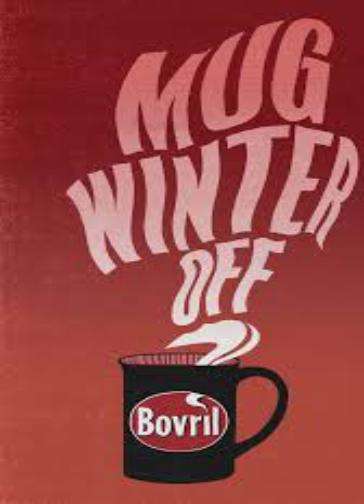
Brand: Bovril
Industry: Food